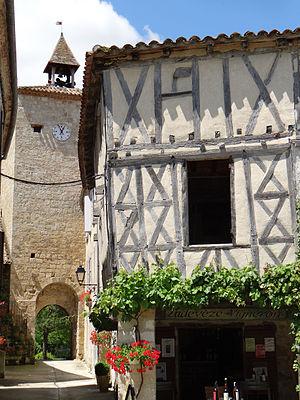
Fourcès - Porte de ville - Côté village
Fourcès est une commune française située dans le département du Gers en région Occitanie.
Cet article recense les monuments historiques du Gers, en France.